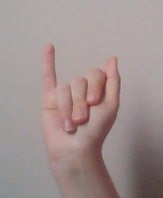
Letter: meem